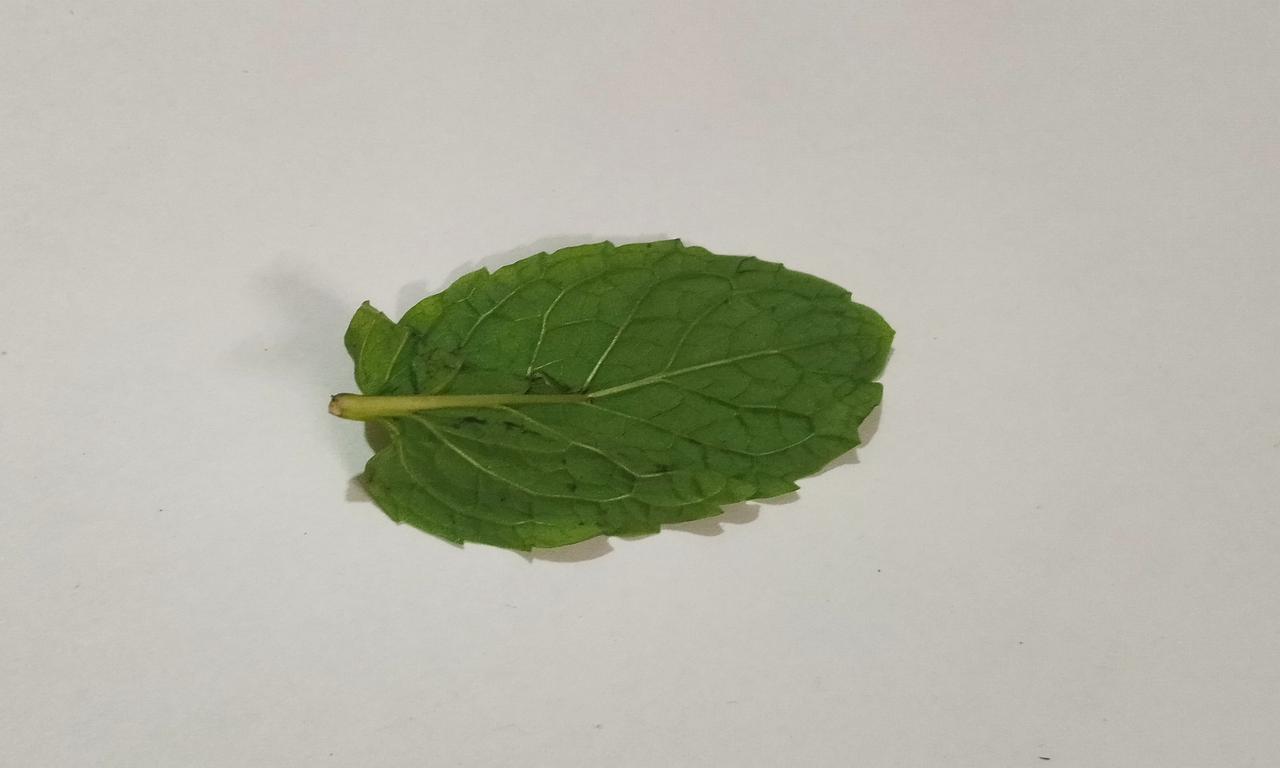
Label: Fresh